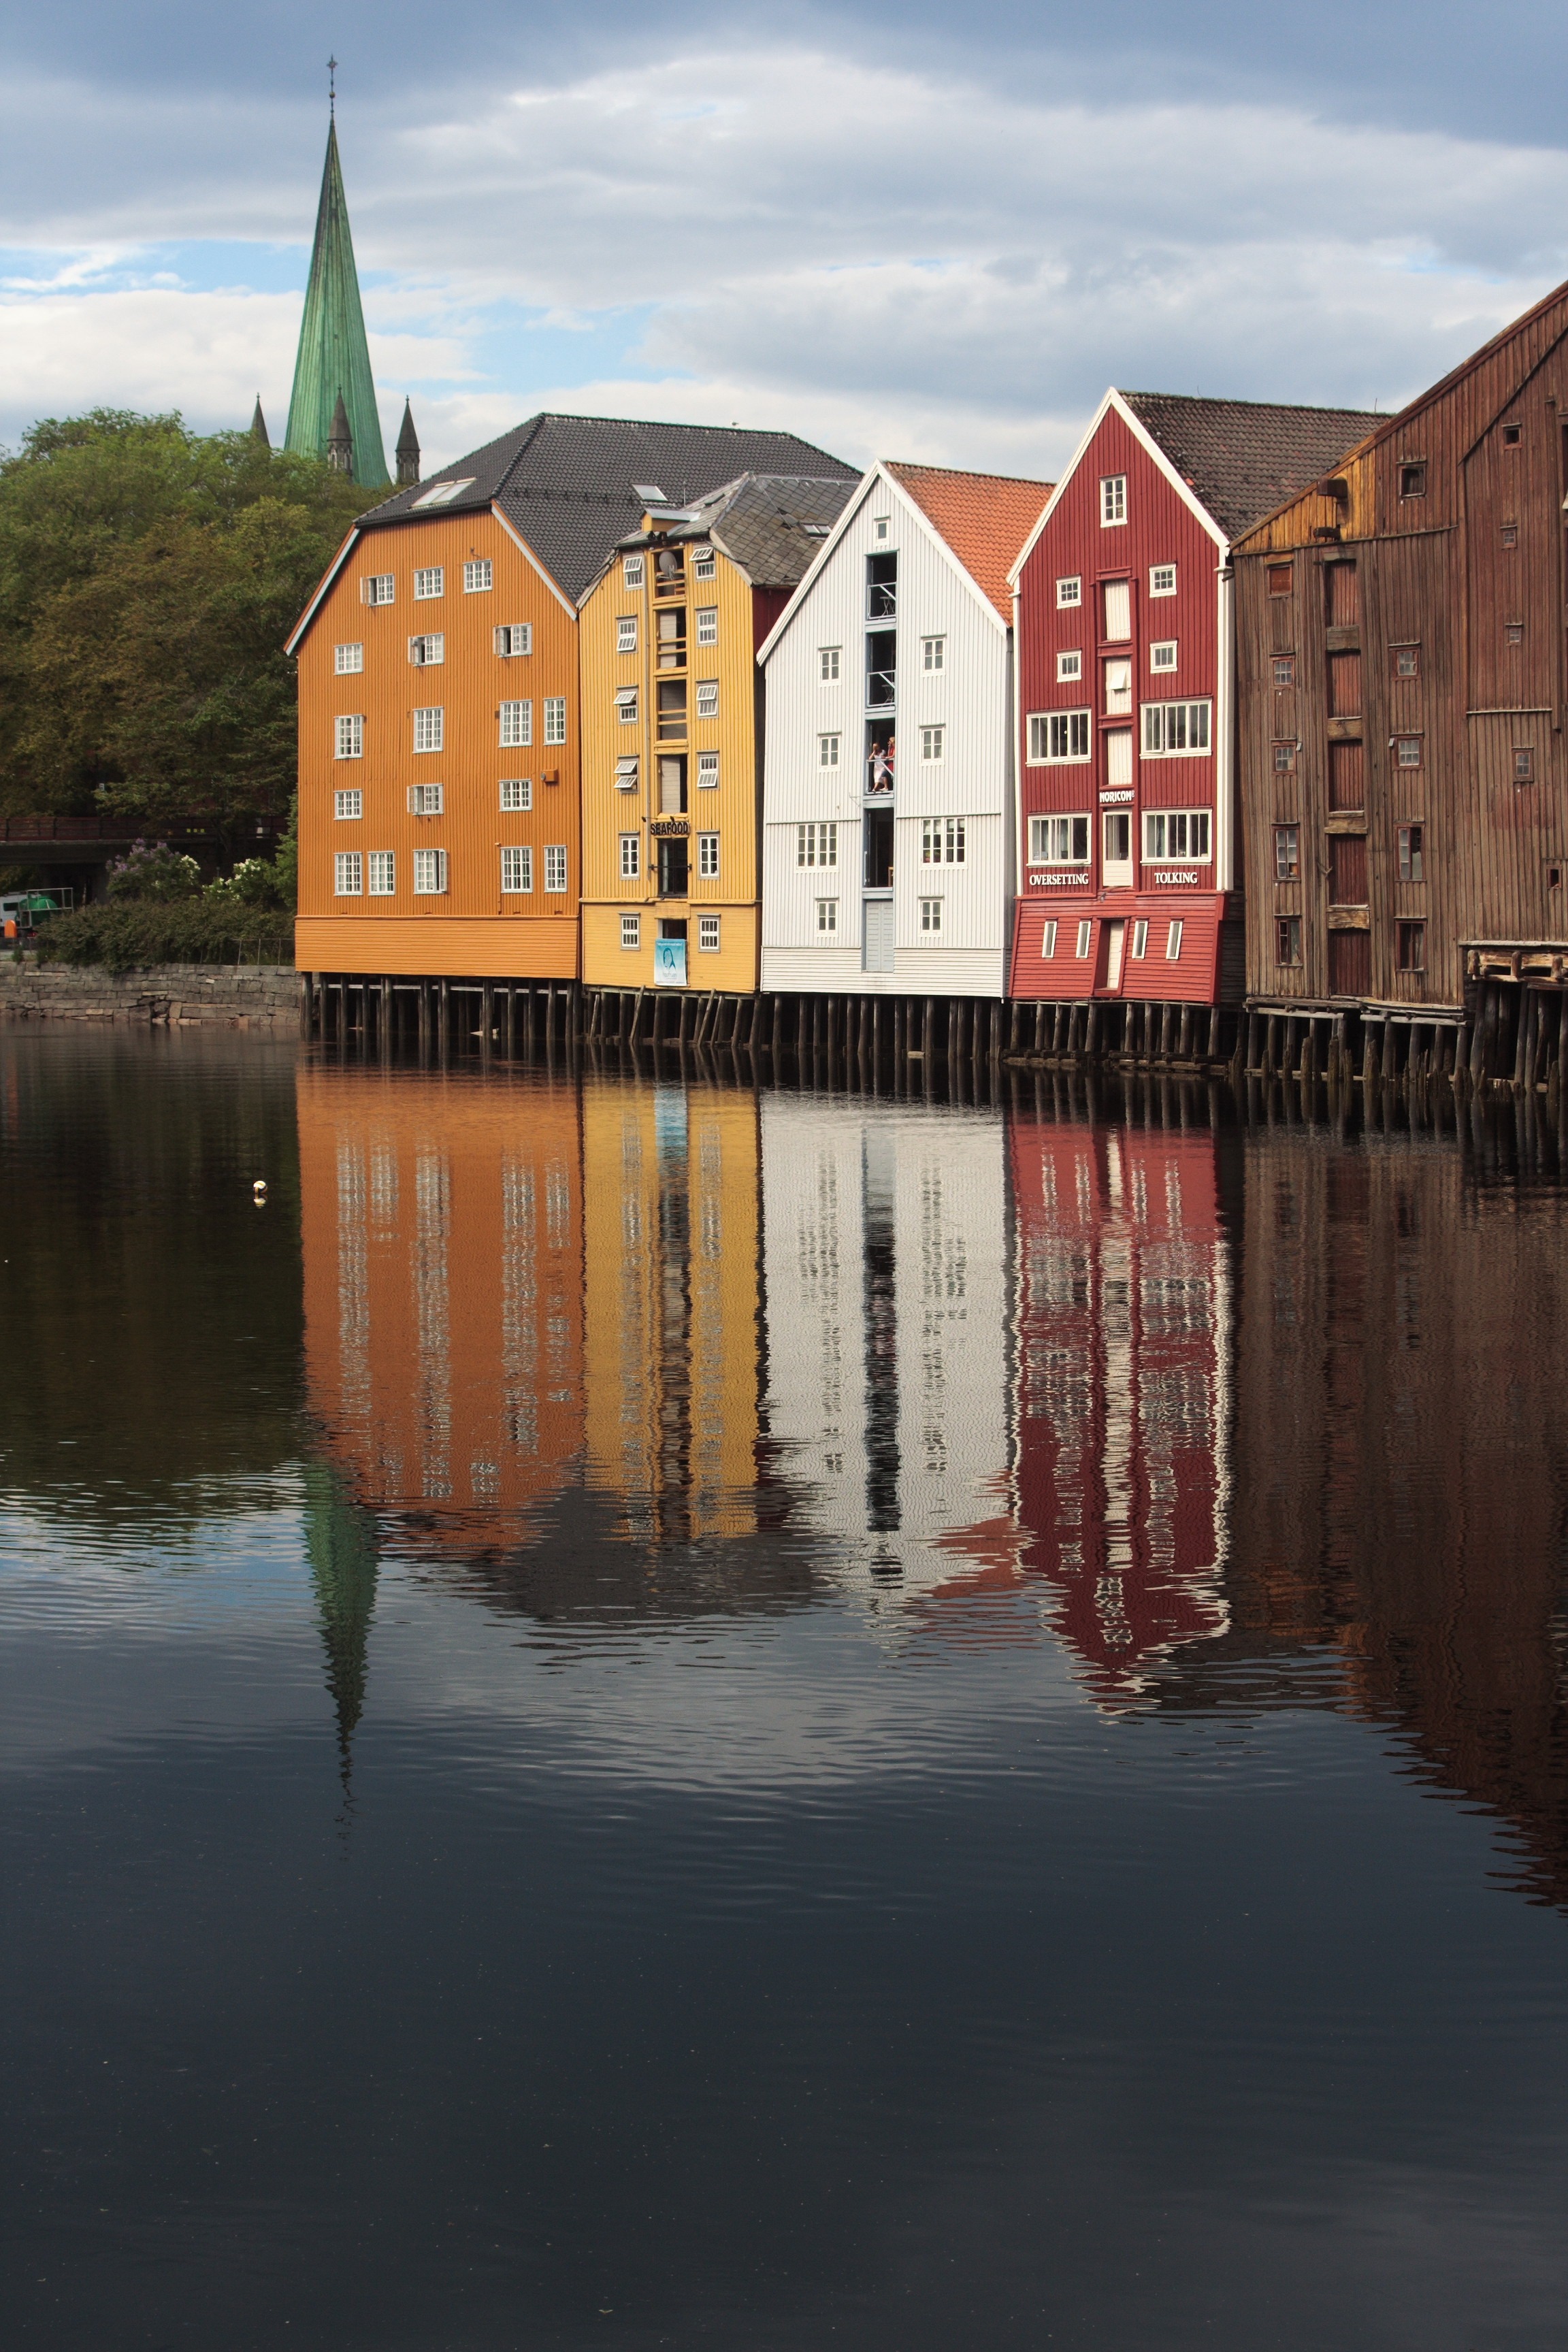
water, boat, bridge, house, morning, river, canal, cityscape, evening, reflection, vehicle, waterway, body of water, norway, scandinavia, trondheim